San Bruno, California

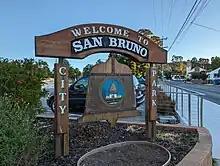
San Bruno City Park sign, intersection of Crystal Springs and Cypress

San Bruno City Park, bordered by Crystal Springs Avenue and El Crystal School, is the largest municipal park. It offers shaded walkways and hiking trails, picnic tables, a playground, pickleball and tennis courts, a small ballpark, two municipal swimming pools (one each indoor and outdoor), and a recreation center with indoor basketball court, meeting areas and gym. The previous recreation center was demolished and included an indoor basketball court once used for training by the San Francisco Warriors basketball team. There are smaller municipal parks in other parts of the city.